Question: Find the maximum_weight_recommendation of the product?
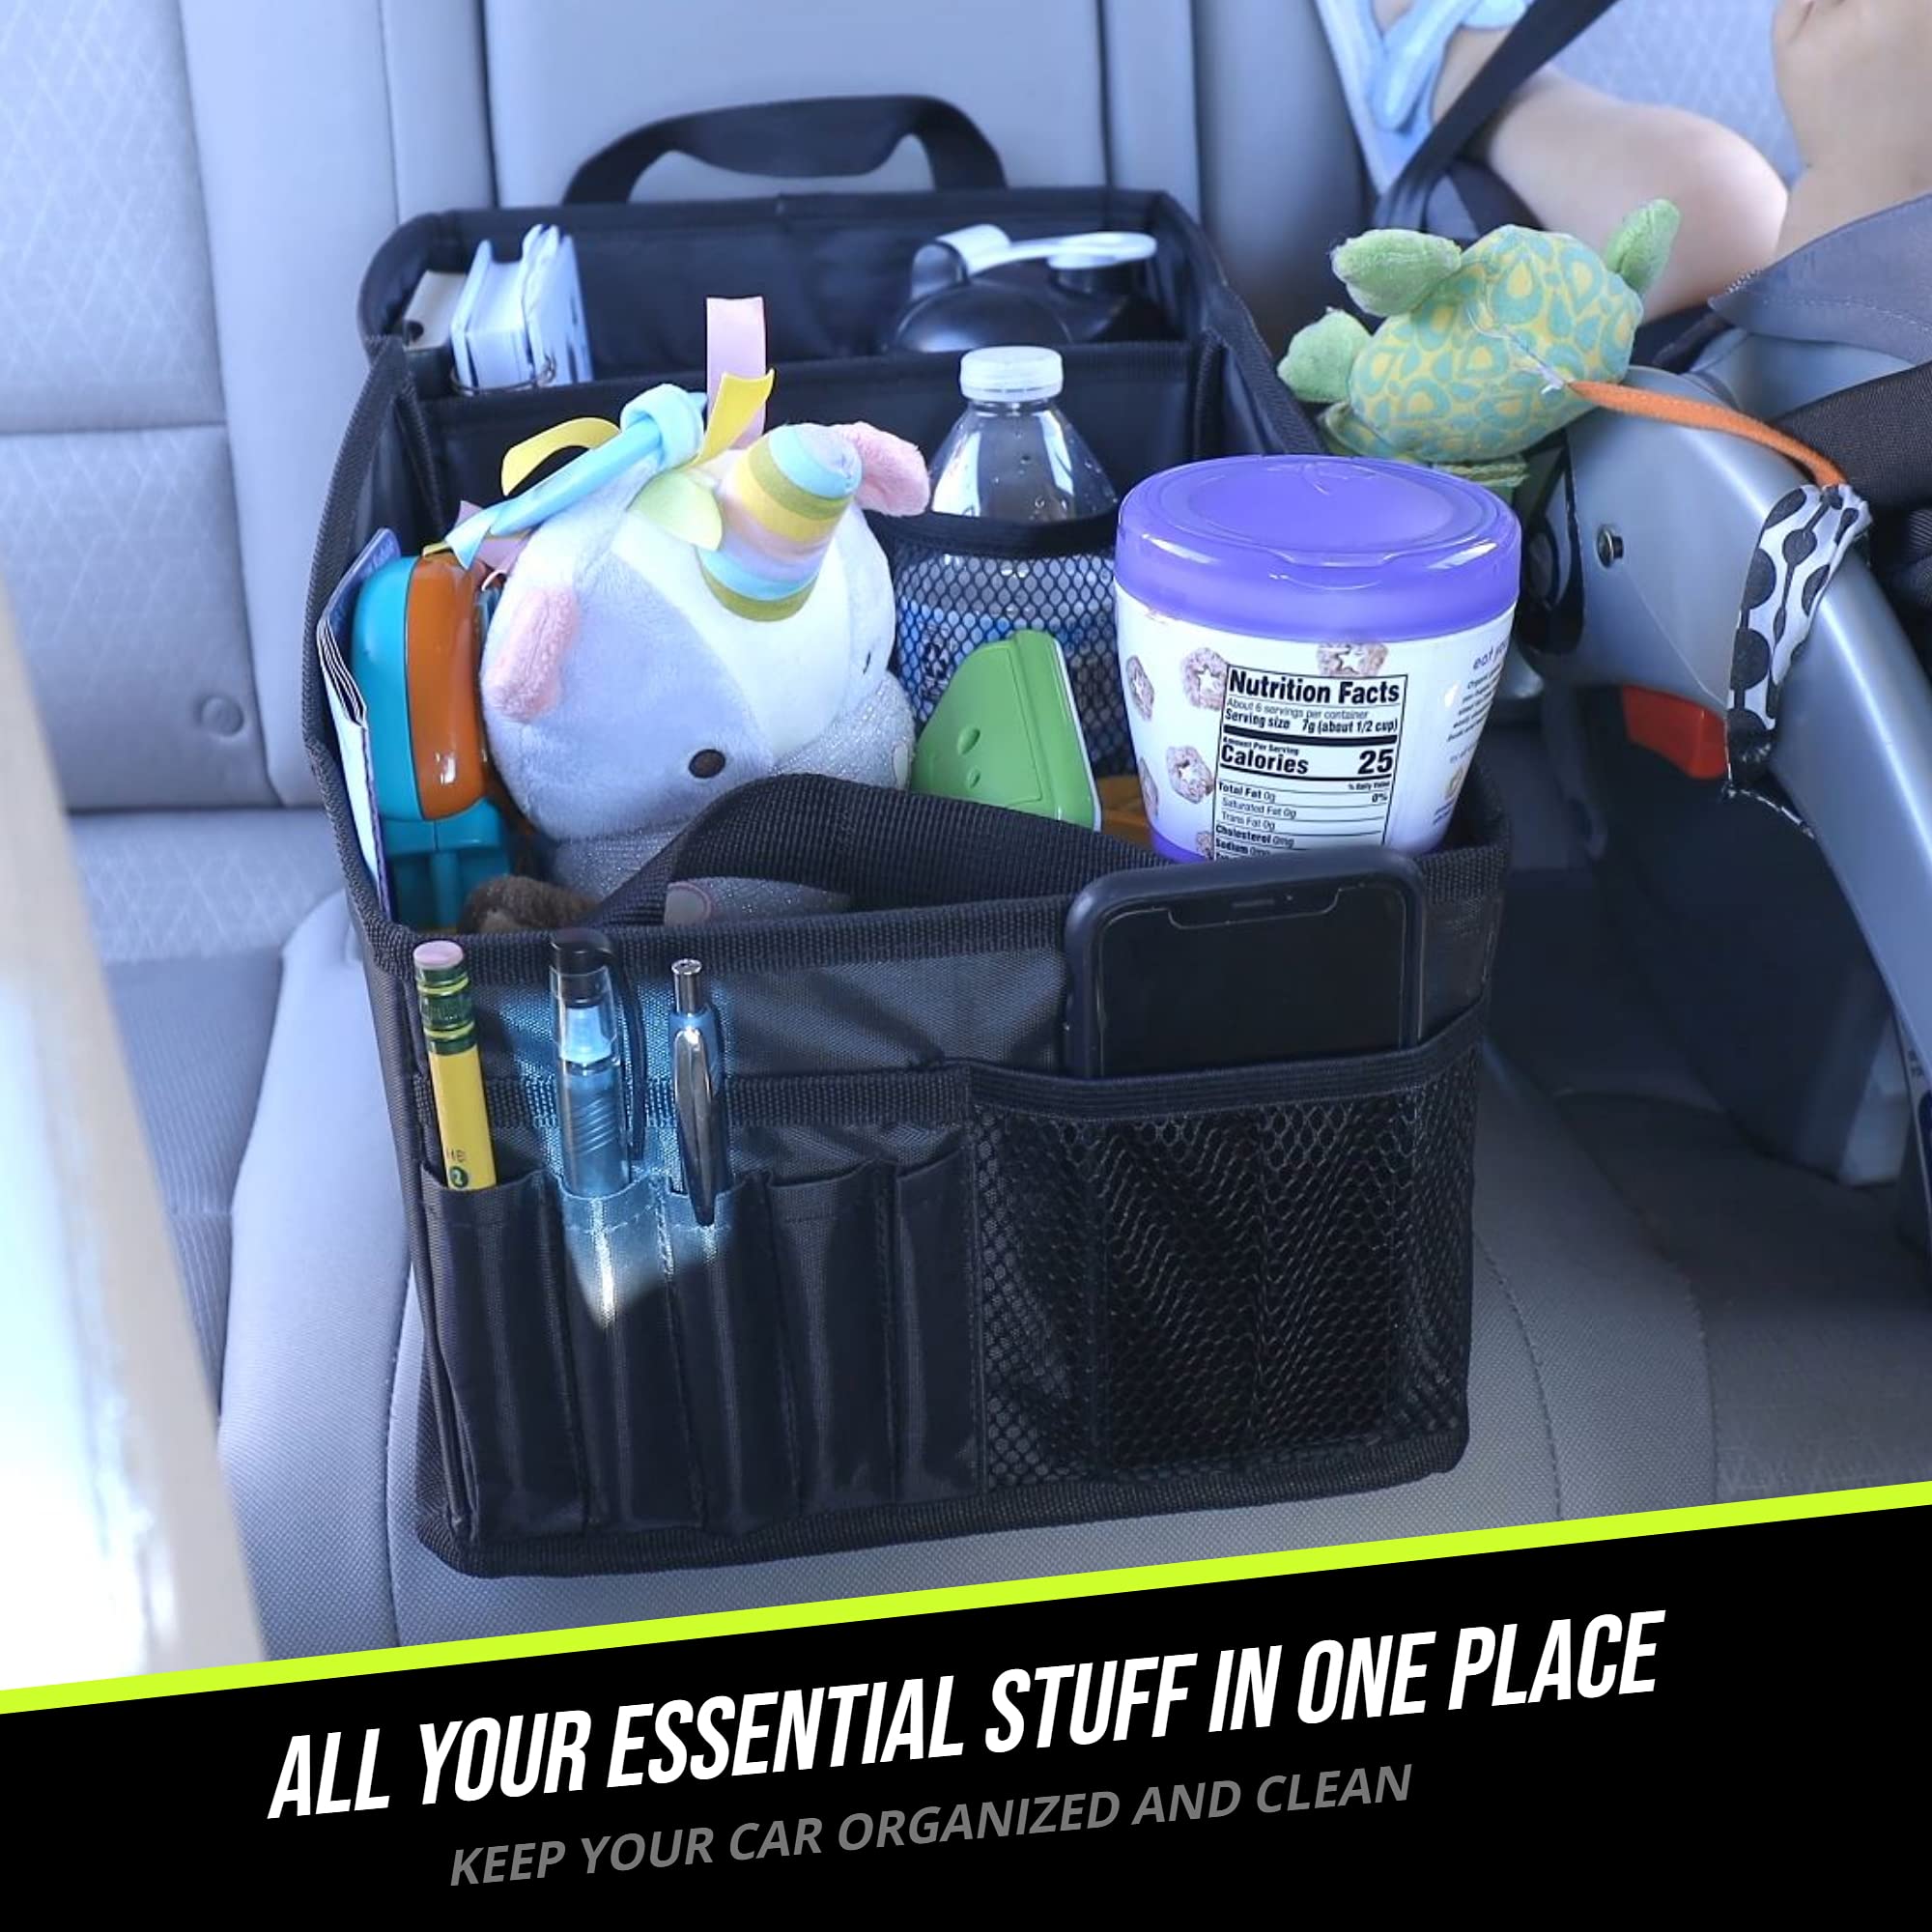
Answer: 1.0 gram